Mostra d'Oltremare

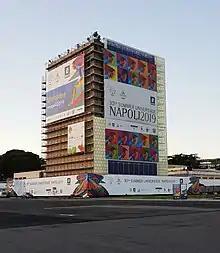
Pavilion of the Universiade to celebrate the XXX Universiade.

The exhibition park is one of the most valuable architectural complexes of pre-war and post-war Italian Rationalism. The planimetric simplicity of the detailed plan of the area, designed by Marcello Canino in 1938, contrasts with the contemporary EUR by Marcello Piacentini. The latter is characterized by the monumental thrust desired by the regime. The exhibition is set up on a plan that recalls the hippodamus system of the consolidated city through three axes that act as decumani and connected by axes that replace the hinges and at the end of them there is a pavilion that breaks the linearity of the paths. This design attitude of the plant by Canino shows that Naples, despite the neo-eclectic upsurge, has nevertheless absorbed the theoretical lesson of the Modern Movement, declining it to its geographical situation. The complex was heavily damaged during the Second World War and between the 1940s and 1950s it was restored using almost all the same designers who participated in 1938. Further damage occurred after the 1980 earthquake when most of the exhibition spaces were destined to host the displaced, on this occasion of emergency some pavilions representative of the modern neapolitan were demolished such as the botanical greenhouses of Carlo Cocchia and the Flegrean arena, demolished in the late 1980s and rebuilt again by Giulio De Luca after the impossibility of recovering the damaged arena of 1938.